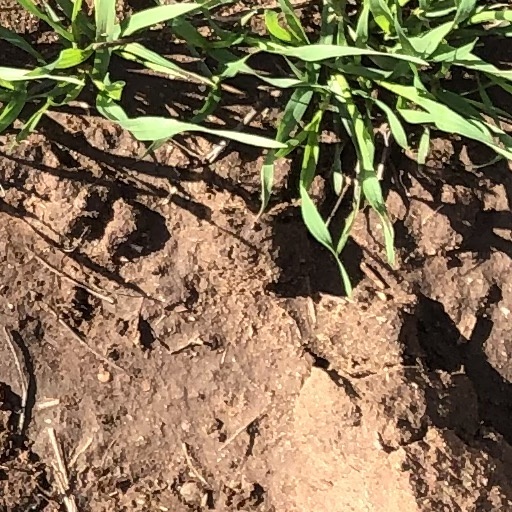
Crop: wheat